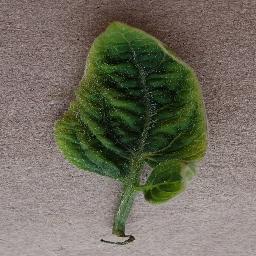
Label: Tomato___Tomato_Yellow_Leaf_Curl_Virus